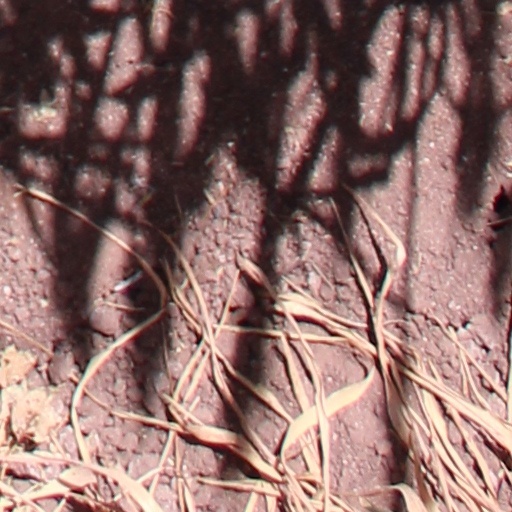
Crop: wheat